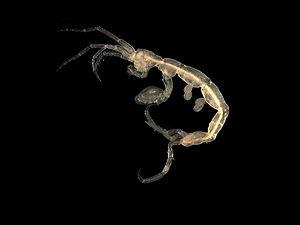
Pariambus typicus, prélevé sur le plateau continental belge en 1999. Photo prise avec un appareil Axiocam (Zeiss) monté sur une loupe binoculaire Zeiss Stemi C-2000.
Senticaudata est un sous-ordre de crustacés de l'ordre des amphipodes.
Les amphipodes sont de petits crustacés d'une taille de l’ordre du centimètre. Très abondants dans le milieu marin notamment dans la zone de balancement des marées, ils colonisent également les eaux saumâtres, les eaux douces et même le milieu terrestre.
Caprellidae est le nom d'une famille d'amphipodes également appelés « caprelles ». Les caprelles sont de petits crustacés marins majoritairement détritivores vivant sur les macrophytes, le fond ou les récifs. Leurs larves sont planctoniques.